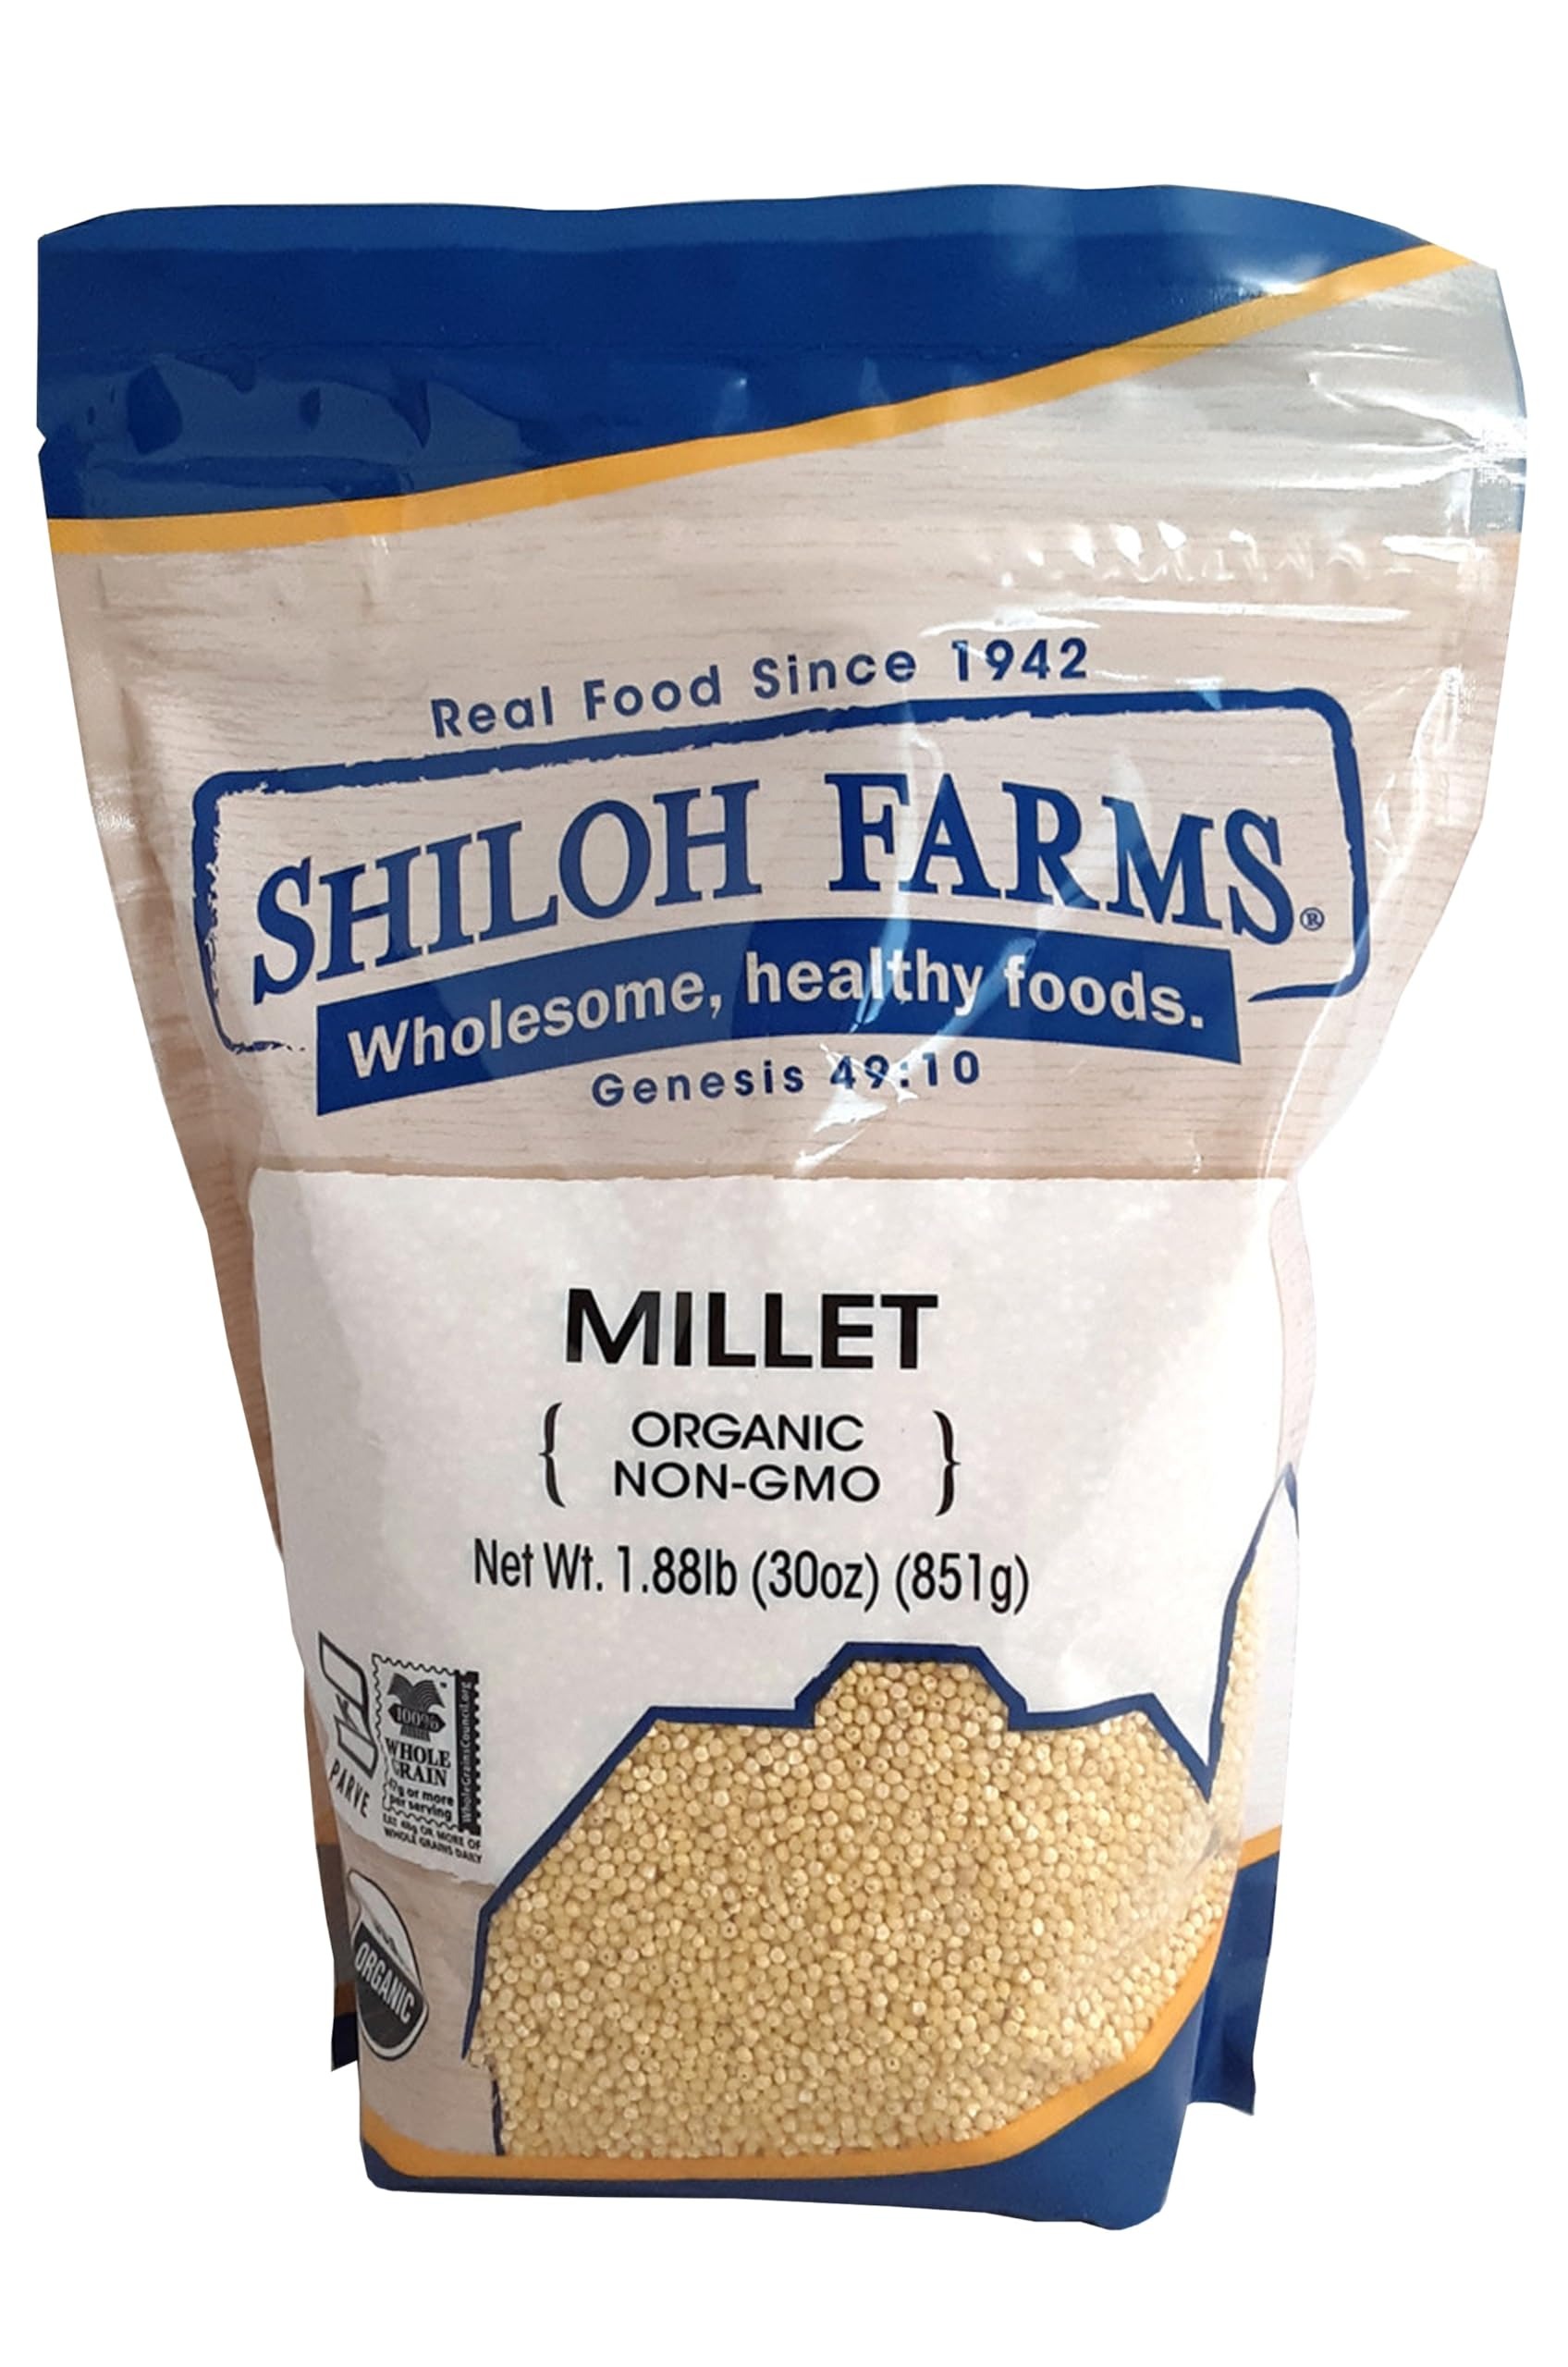
Item Name: Shiloh Farms Organic Hulled Millet Grain - 6 Count of 30 Oz | Certified Organic, Natural Flavor
Bullet Point 1: CERTIFIED ORGANIC GOODNESS: Experience the wholesome taste of Shiloh Farms Organic Millet Grain, packed with a mildly sweet, nut-like flavor that is sure to enhance your dishes.
Bullet Point 2: PERFECT FOR CHEFS: Ideal for culinary professionals, this 6 x 30 oz pack of organic millet grain is a versatile ingredient, perfect for creating hearty salads, pilafs, and breakfast porridge.
Bullet Point 3: 100% NATURAL FLAVOR: Enjoy the pure, natural flavor of millet with no artificial ingredients or preservatives, ensuring a healthy addition to any meal.
Bullet Point 4: BULK PACKAGING: Conveniently packaged in bulk, this millet grain is perfect for chefs and culinary lovers who need high-quality ingredients in larger quantities.
Bullet Point 5: VERSATILE INGREDIENT: Whether used as a side dish, in baked goods, or as a nutritious breakfast option, Shiloh Farms Organic Millet Grain offers endless culinary possibilities.
Product Description: SHILOH FARMS Organic Millet Grain (Hulled) - 6 x 30 Oz Certified Organic Goodness Shiloh Farms Organic Millet Grain is your go-to choice for a healthy, natural, and versatile grain. Certified organic and free from artificial ingredients and preservatives, this millet grain offers a mildly sweet, nut-like flavor that enhances any dish. Perfect for Chefs Our organic millet grain is ideal for culinary professionals. Packaged in a convenient 6 x 30 oz pack, it provides the quantity and quality needed for a variety of recipes. From hearty salads to delicious pilafs and nutritious breakfast porridge, this millet grain is a must-have in any chef's pantry. 100% Natural Flavor Enjoy the pure taste of millet with Shiloh Farms. Our grain is carefully hulled and packaged using equipment that also handles wheat, soy, peanuts, and tree nuts, ensuring you receive the best natural flavor without any artificial additives. Bulk Packaging Designed to meet the needs of chefs and culinary lovers, our bulk packaging ensures you have enough millet grain for all your culinary creations. The 6 x 30 oz pack provides ample supply for large-scale cooking and meal preparation. Versatile Ingredient Shiloh Farms Organic Millet Grain is a versatile ingredient that can be used in a multitude of ways. Whether you're preparing a side dish, incorporating it into baked goods, or making a nutritious breakfast option, our millet grain delivers exceptional taste and quality.
Value: 180.0
Unit: Fl Oz

Price: 44.82